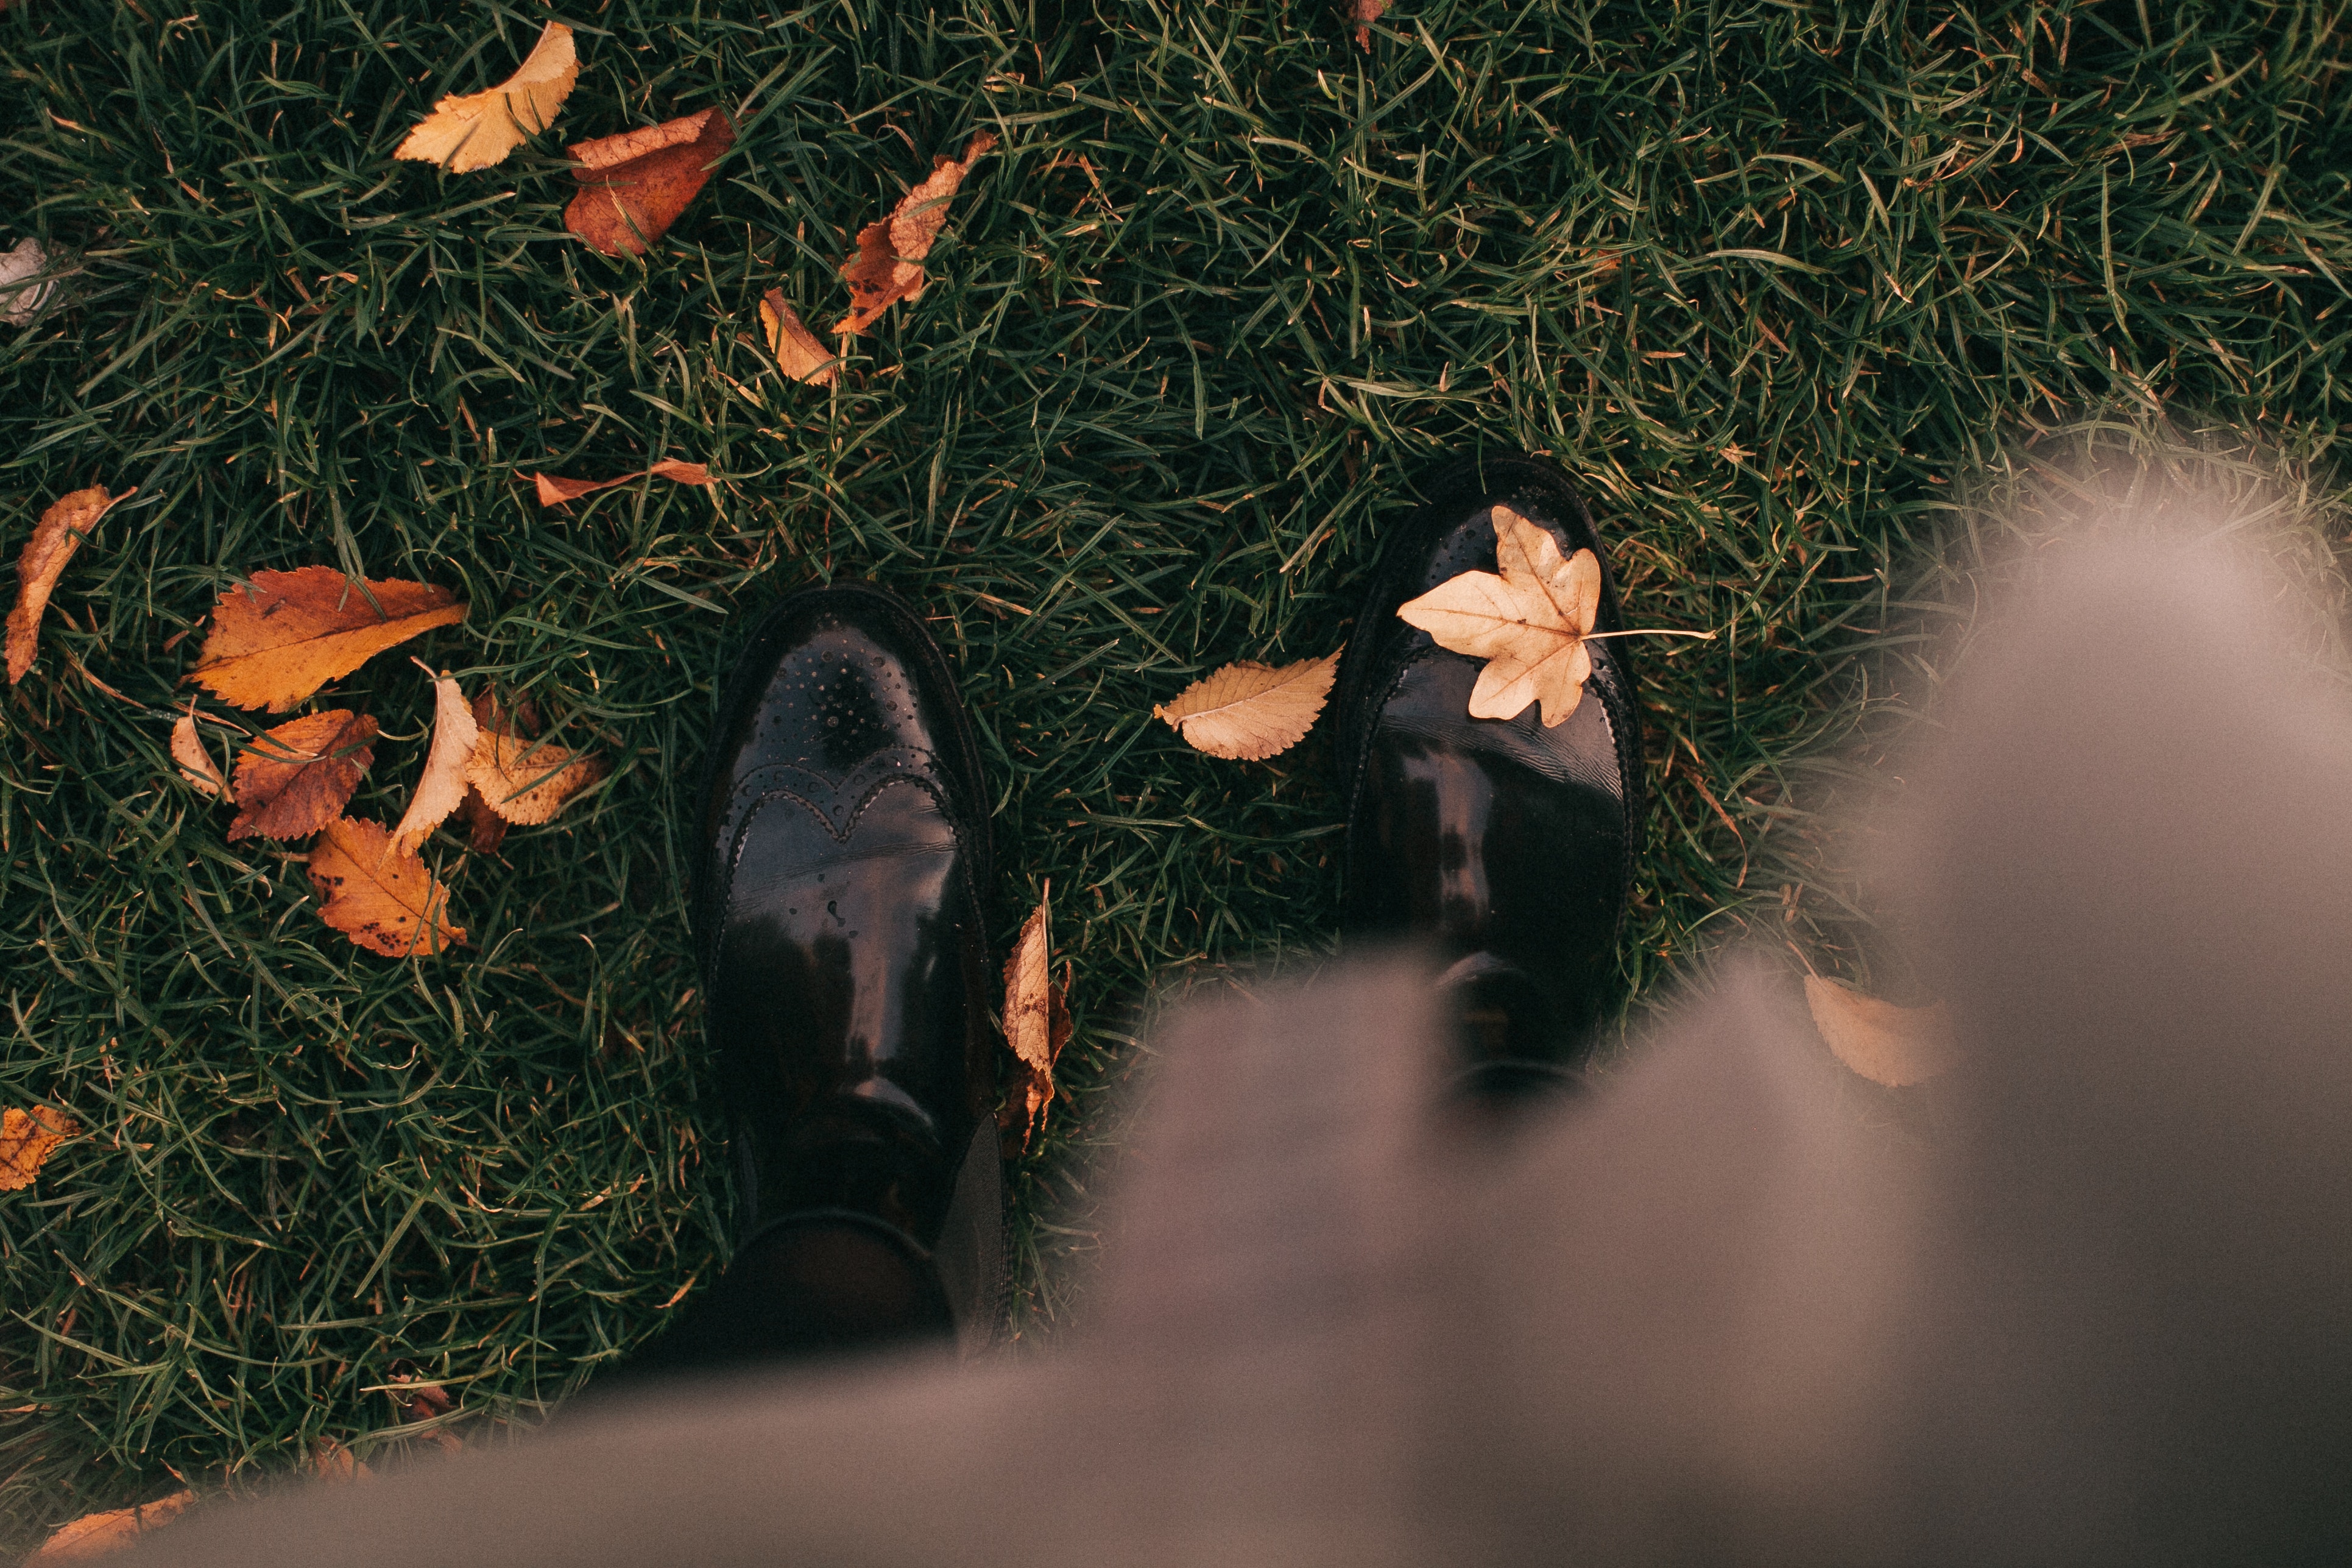
leaf, grass, tree, organism, plant, night, forest